John Lueschen House

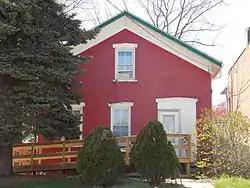

The John Lueschen House is a historic building located in the West End of Davenport, Iowa, United States. It is located in what was historically a German ethnic neighborhood. Little is known of the early inhabitants of the house, however, John Lueschen, a butcher who owned a meat market on Washington Street, lived here in the late 19th century. The small Greek Revival style residence features a simple design with shallow triangular window heads and a broad molded cornice frieze. The house has been listed on the National Register of Historic Places since 1984.